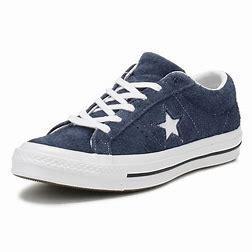
Brand: Converse
Model: One Star